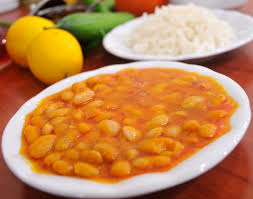
Yemek: kuru_fasulye